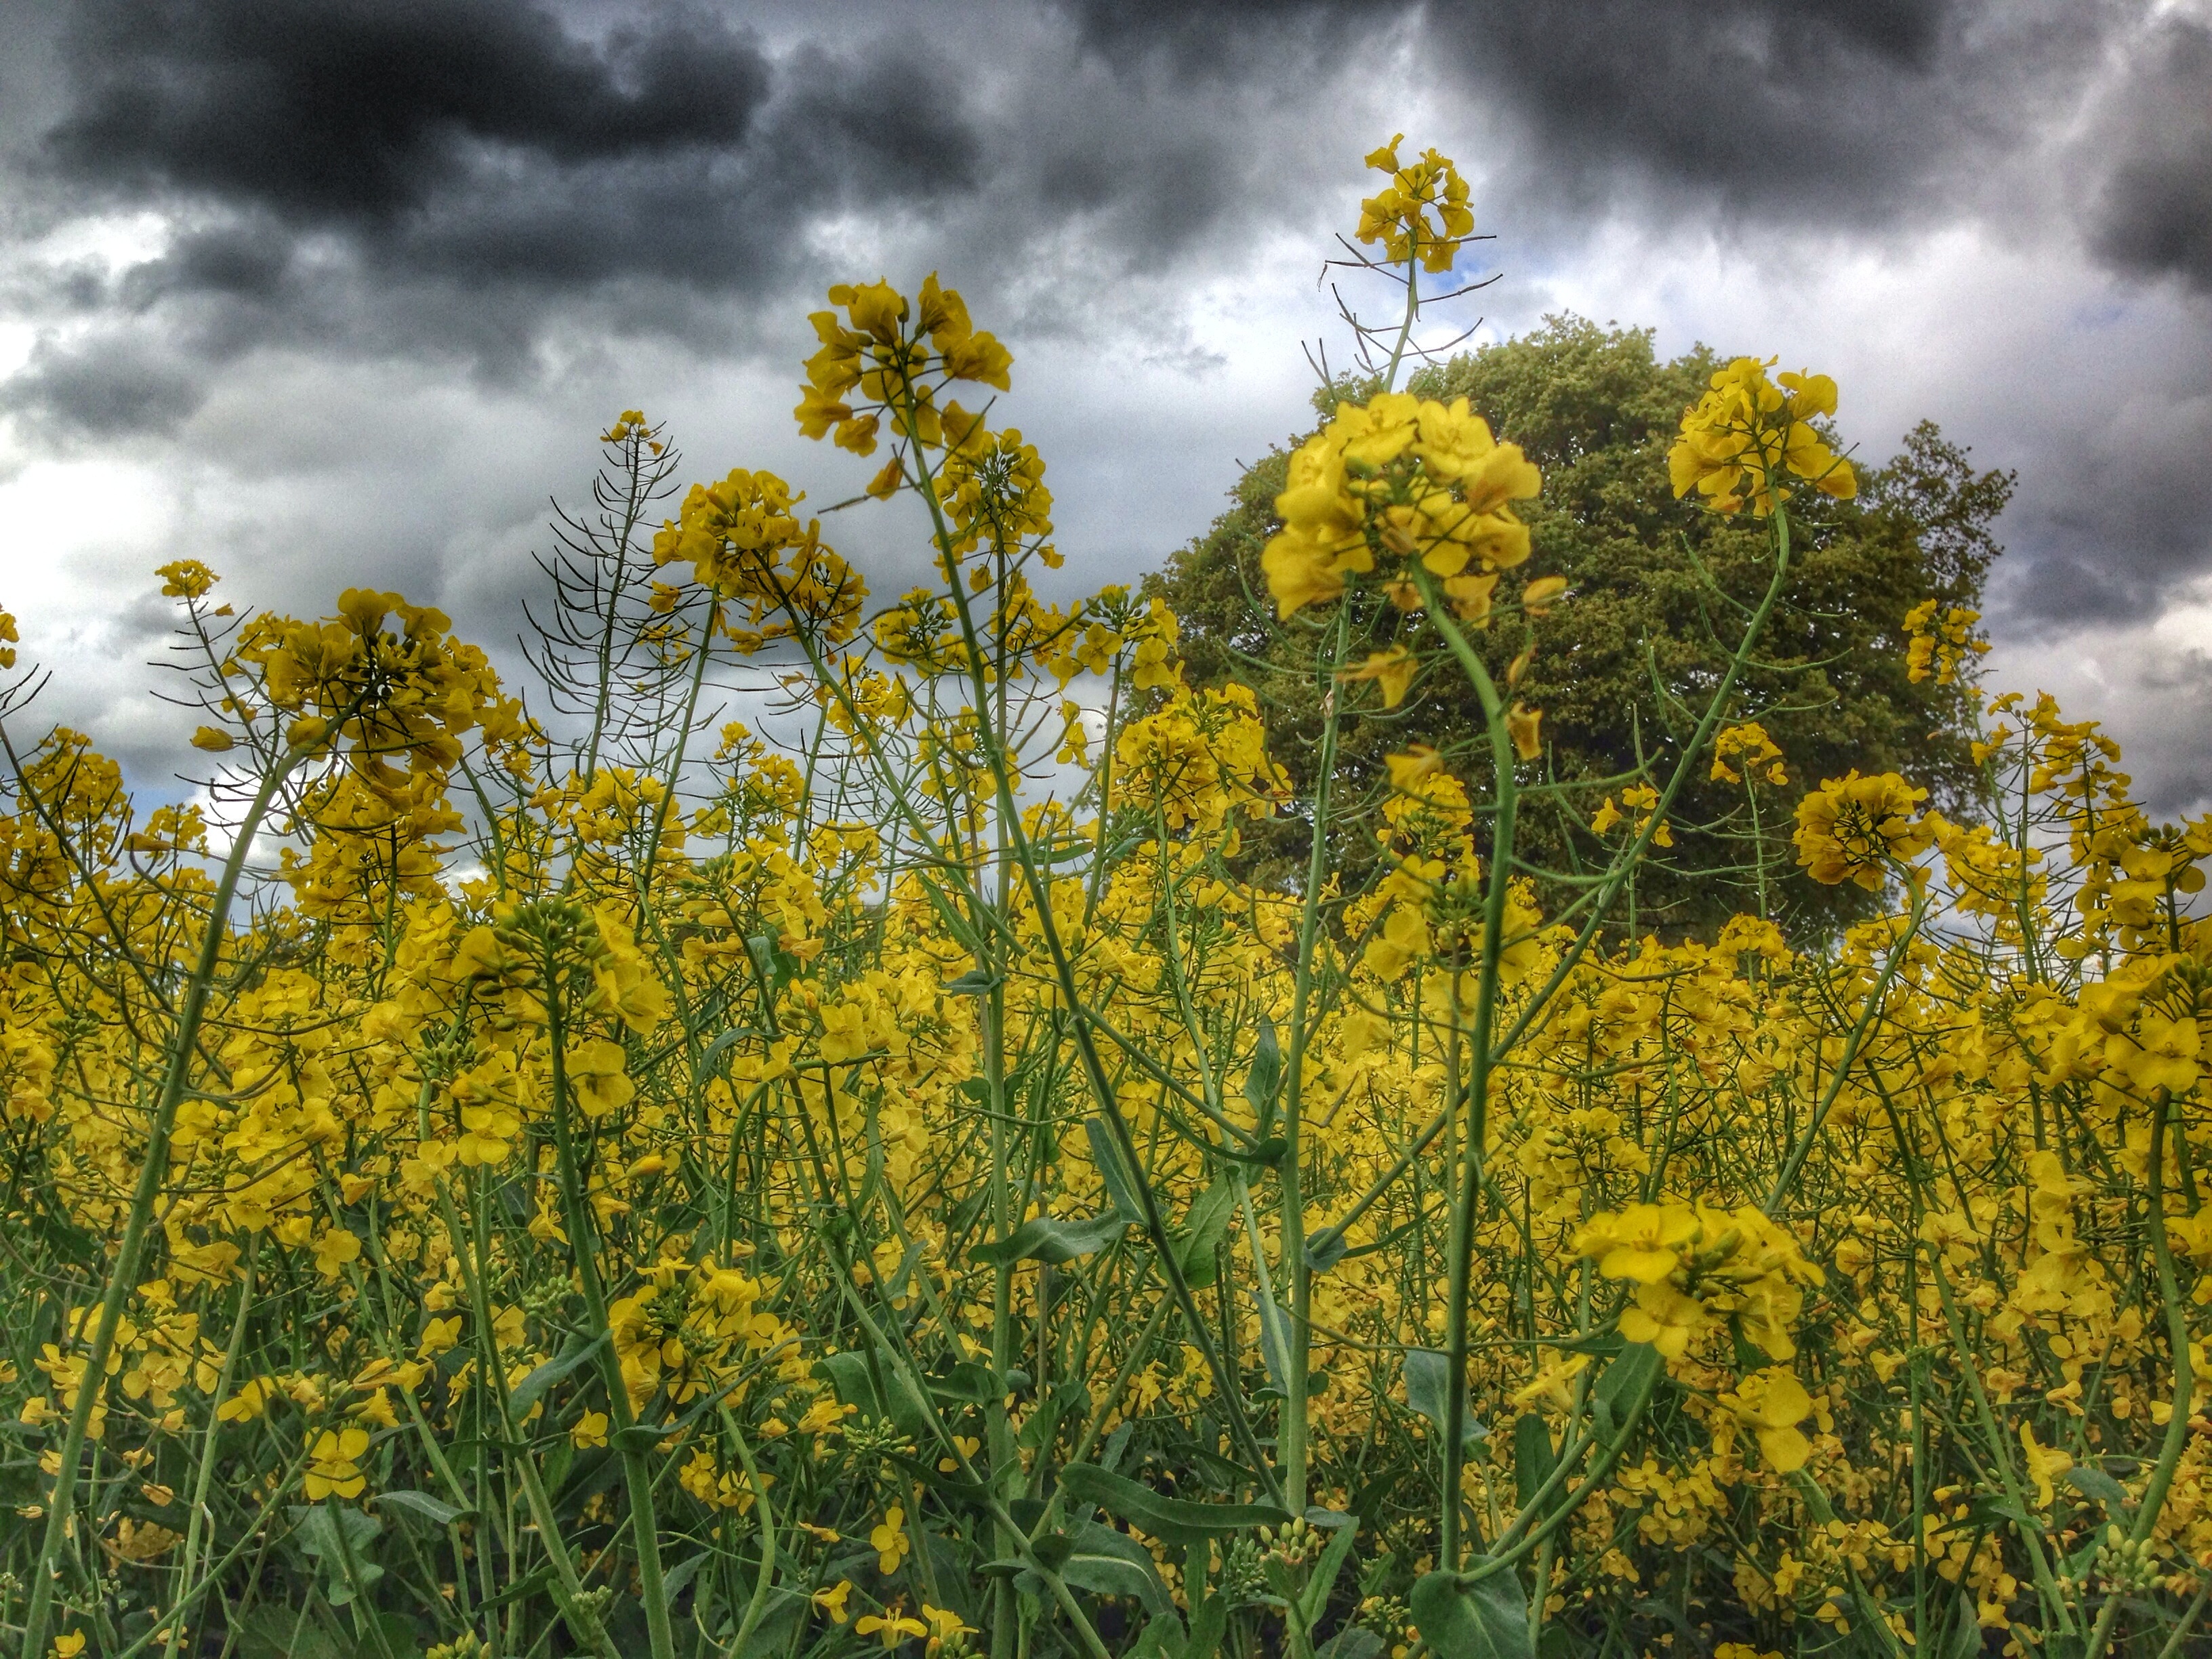
plant, field, meadow, prairie, sunlight, flower, food, produce, vegetable, yellow, flora, rapeseed, wildflower, grassland, canola, mustard, brassica, flowering plant, daisy family, grass family, land plant, mustard plant, mustard and cabbage family, brassica rapa